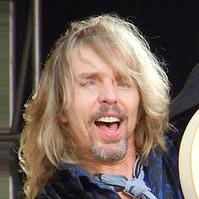
Age: 56